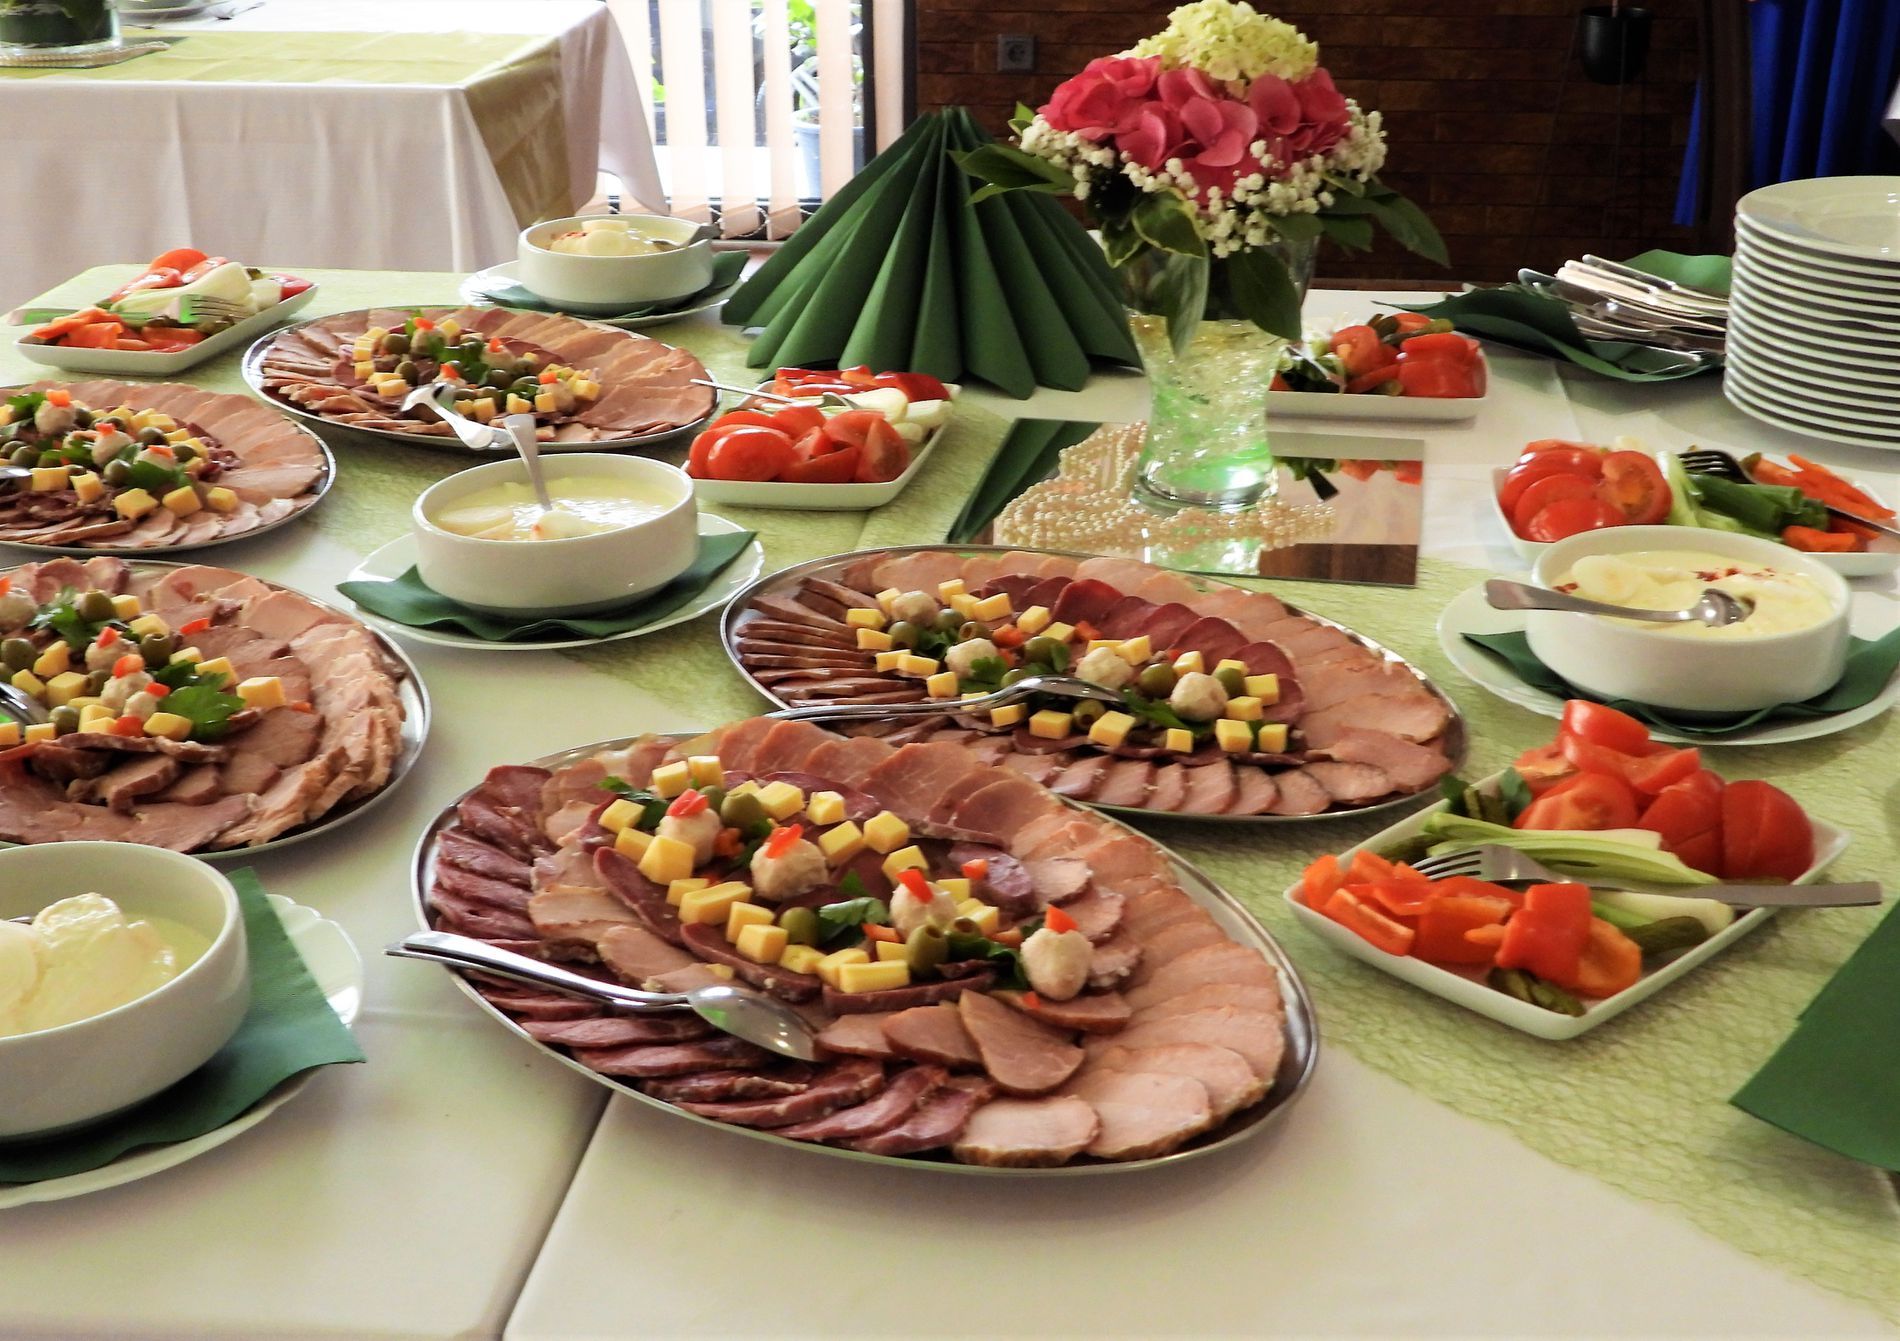
brunch buffet
this image is featuring a brunch prepared and displayed on a dining table, several platters are served that have beef and chicken cold cuts, potatoes and olives are decorating it, a decoration of several handkerchief a vase with pink and white flowers in it , a mirror underneath it with beads decorations , other plaits are visible that have yogurt and cheese, also salads
an over the head shot captures a dining open buffet beautifully prepared for a gathering at a fine dining restaurants, the photograph is colorful, the colors are warm, the lighting is a mix of an indoor and outdoor lightening, the photograph is giving a clean and relaxing feeling
Labels: Brunch, Food, Meal, Cafeteria, Indoors, Restaurant, Buffet, Meat, Pork, Food Presentation, Lunch, Dish, Plate, Furniture, Table, Dining Table, Dinner, Cutlery, Fork, Platter, Tabletop, Spoon, Flower, Plant, flower Vase, handkerchief, plaits, mirrors, Platters, Mirror
Camera: NIKON CORPORATION COOLPIX P1000
Aperture: F3.2
Exposure: 1/30 sec
ISO: 400
Focal length: 7.4 mm